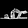
Label: Sandal